Pablo Zabaleta

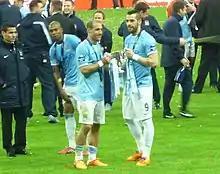
Zabaleta and Álvaro Negredo with the trophy after the 2014 League Cup Final

On 1 January 2013, he scored the opening goal in a 3–0 win at the City of Manchester Stadium over Stoke City, doubling his goal tally from the previous season. On 25 January 2013, Zabaleta scored his third goal of the season and the only goal of the match in a 1–0 win away against Stoke City in the FA Cup, fourth round. His goal took Manchester City through to the fifth round.